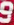
Number: 9